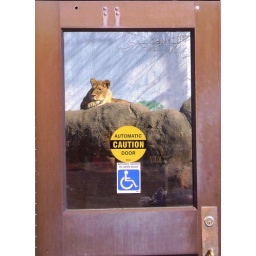
One of the female lions framed in the door